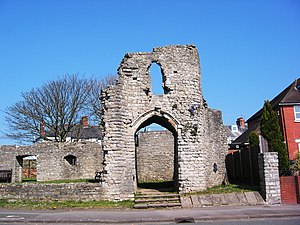
Borge og slotte i Wales / Vale of Glamorgan
Barry Castle, Barry, Vale of Glamorgan
"Dette er en liste over borge og slotte Wales, der nogle gange omtales som ""castle capital of the world"" på grund af deres høje densitet. Wales havde omrkgin 600 borge og slotte, hvoraf omrking 100 stadig er bevaret, enten som ruiner eller som restaurererede bygninger. Resten er gået til grunde eller er i dag blot tørre volgrave, jordvolde og lignende voldsteder. Mange af disse steder bliver drevet af Cadw, der er Wales' regerings organisation, der tager sig af historiske og forhistoriske mindesmærker.